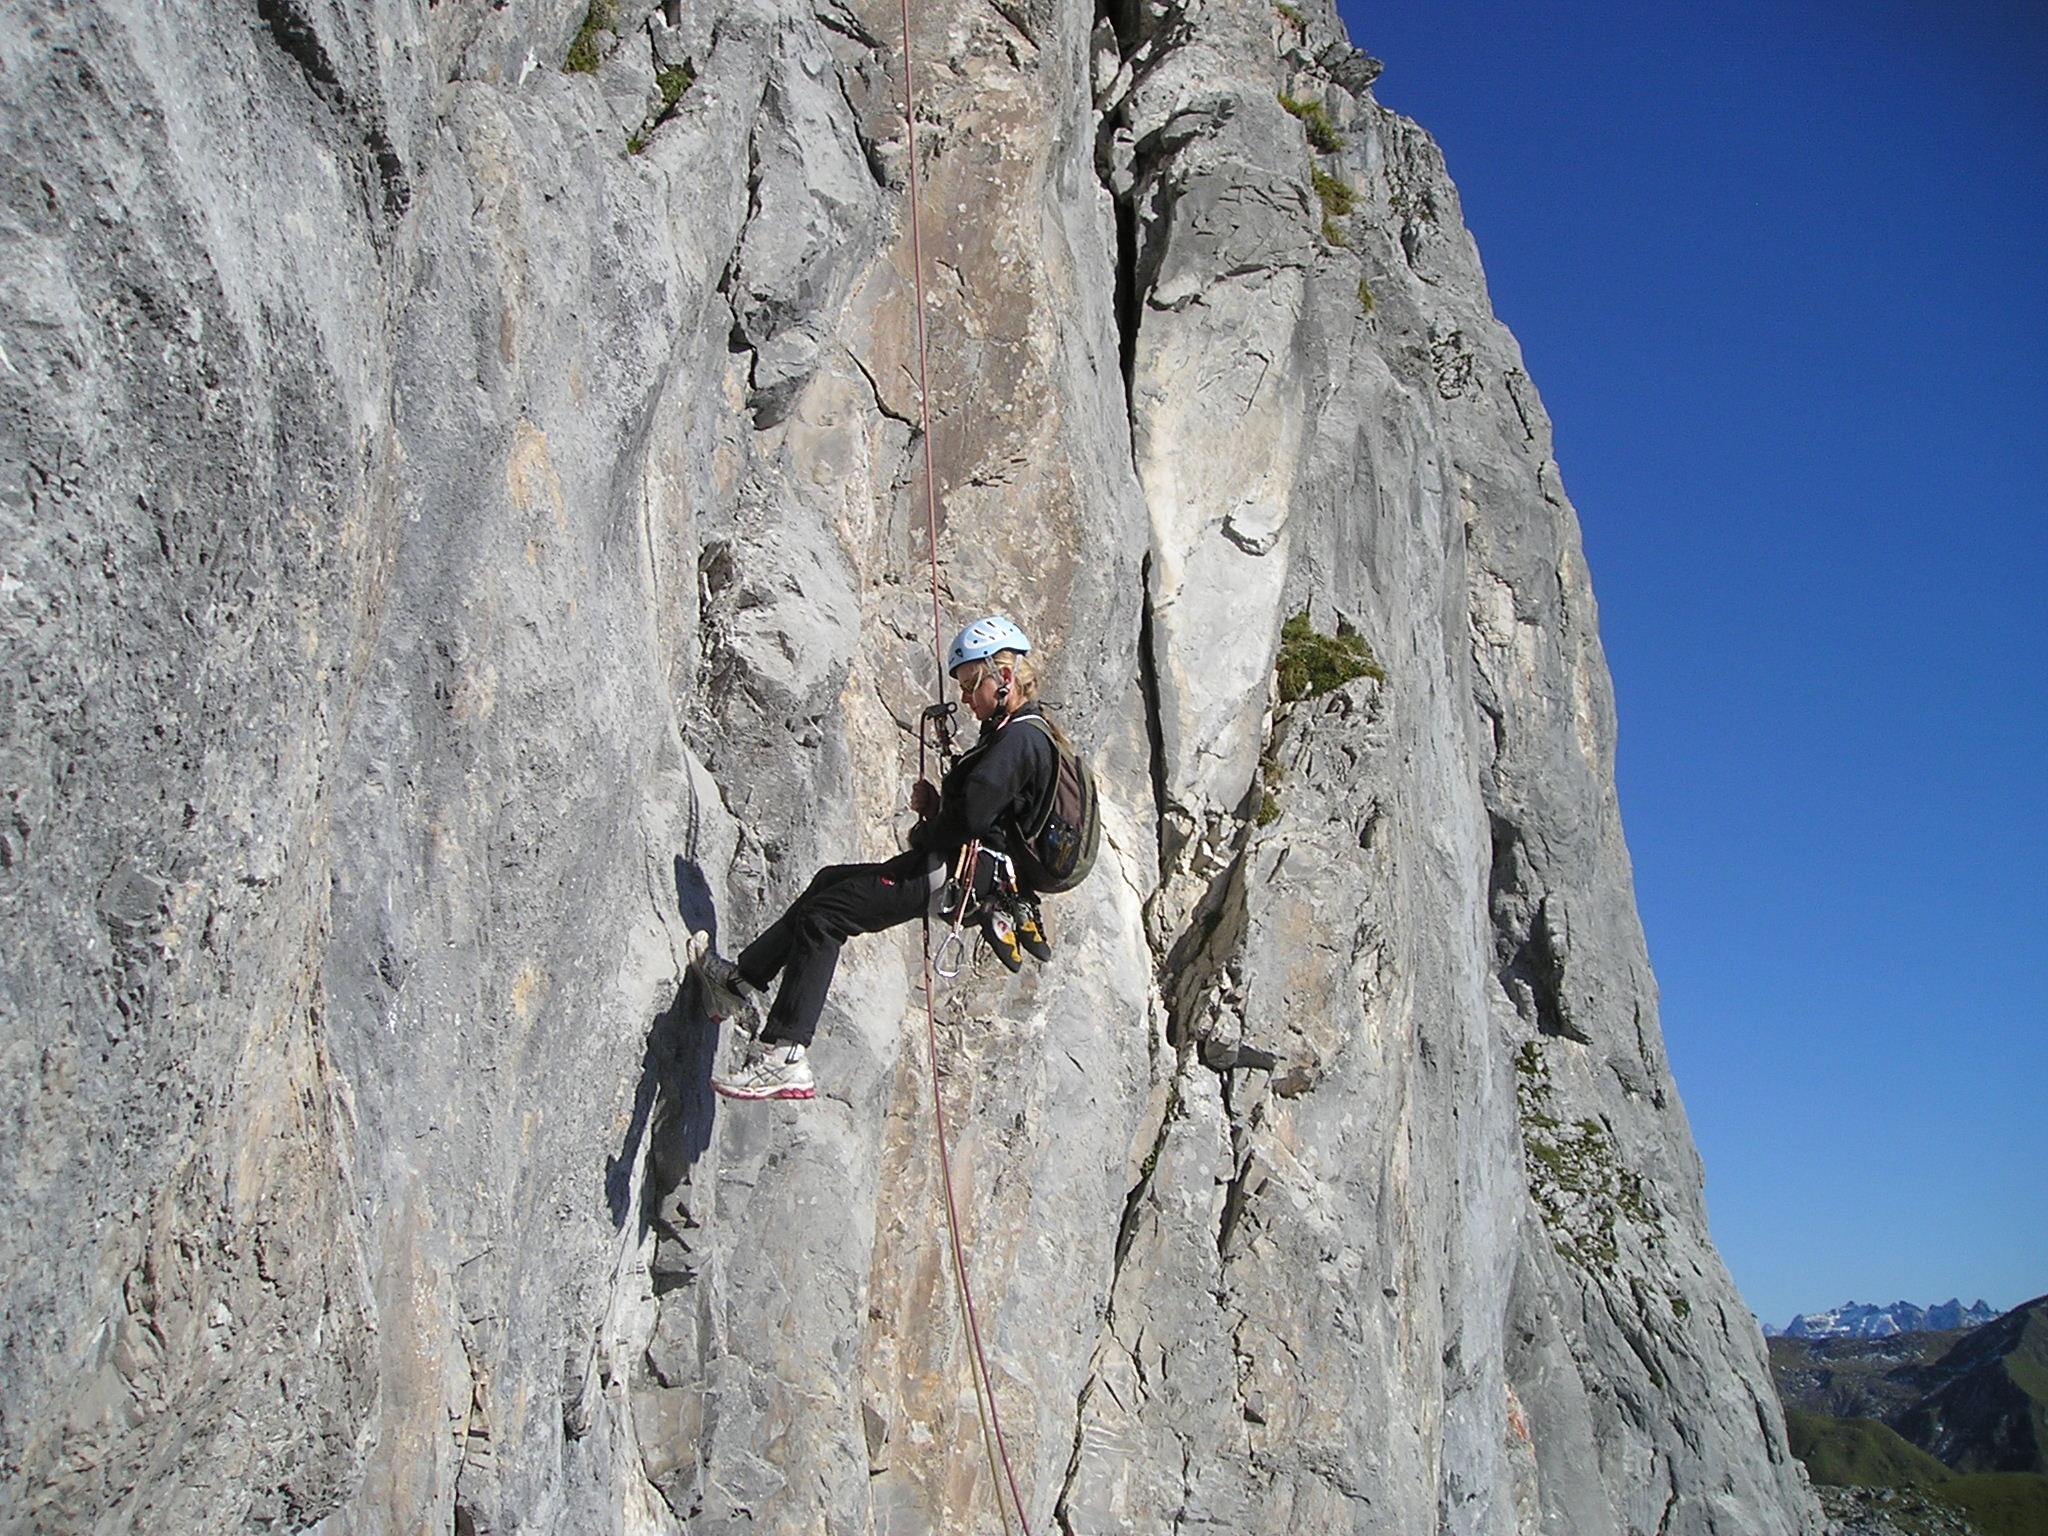
rock, adventure, recreation, alpine, climbing, rock climbing, descent, extreme sport, climb, lime, sports, mountaineer, mountains, switzerland, down, ropes, abseil, extreme sports, alpine climbing, bergsport, outdoor recreation, individual sports, sport climbing, free solo climbing, r tikon, bersport, drusenfluh